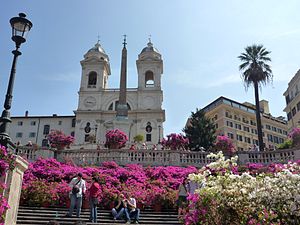
Den Spanske Trappe / Historie
Den Spanske Trappe i forårsfarver
Den Spanske Trappe ligger i Rom ved Piazza di Spagna, som har navn efter den spanske ambassade. Trappen og pladsen er ikke bygget for spanske penge, men opført og betalt af en fransk diplomat. Han var træt af den mudrede vej, der førte op til kirken Trinità dei Monti, der også var bygget for franske penge.